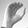
ASL letter: C